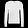
Label: Pullover